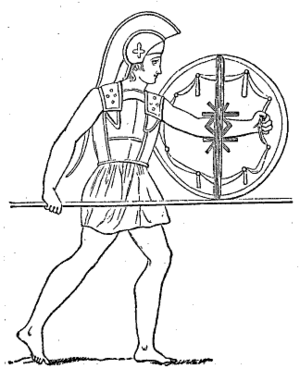
Le clipeus est le grand bouclier rond des guerriers antiques, assez grand pour protéger son porteur et son voisin dans l'ordre de bataille des phalanges.